Carl Eldh

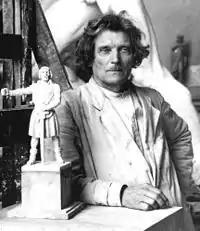
Carl Eldh in 1935

Carl Johan Eldh (10 May 1873 – 26 January 1954) was a Swedish artist and sculptor.